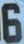
Number: 6